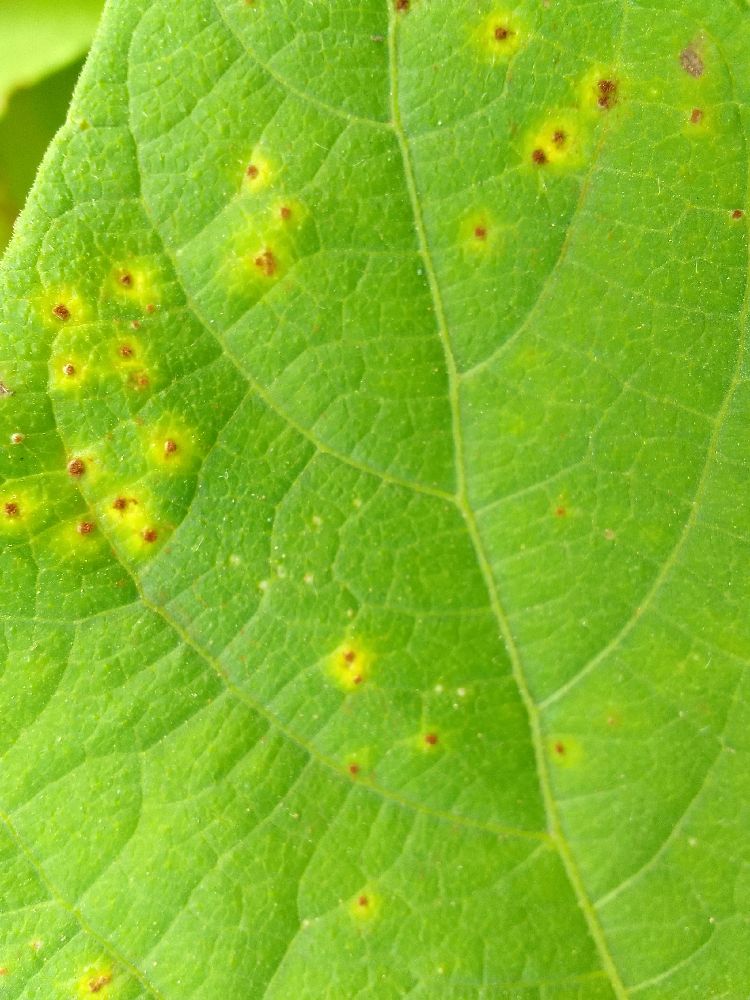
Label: rust